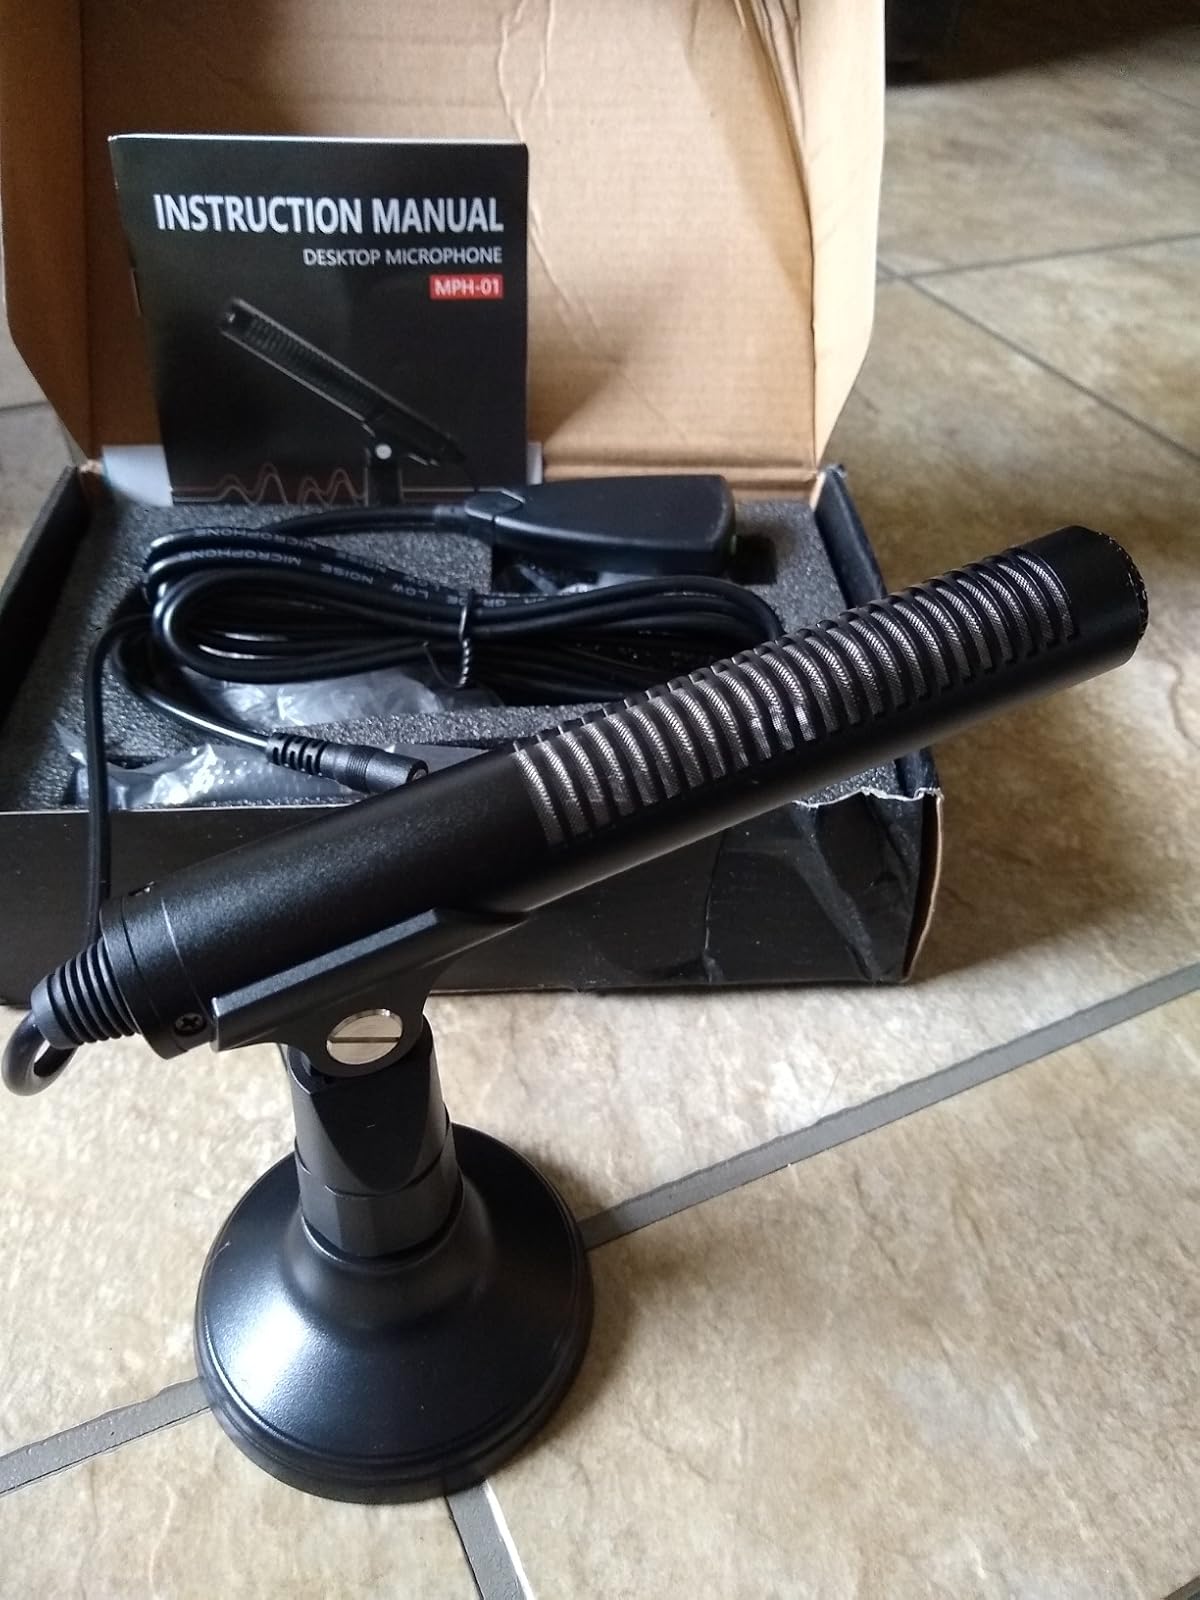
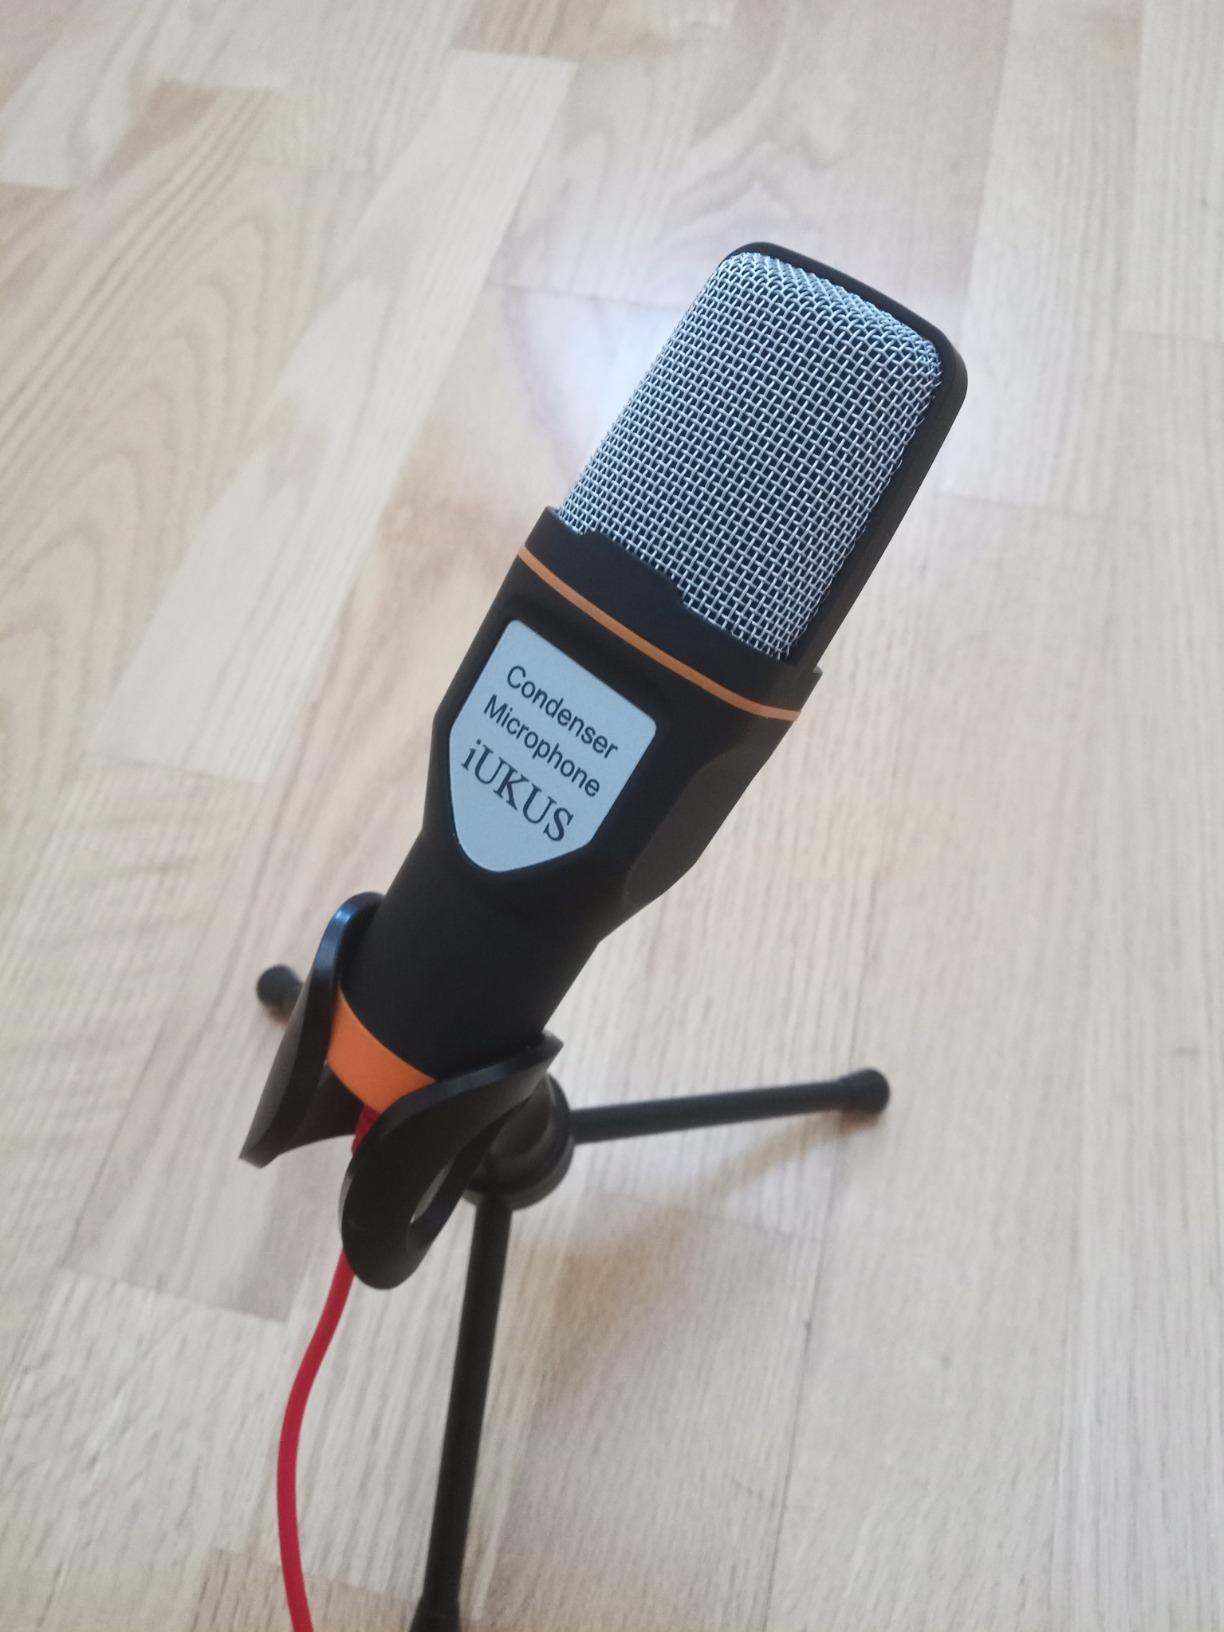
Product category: microphone
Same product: no